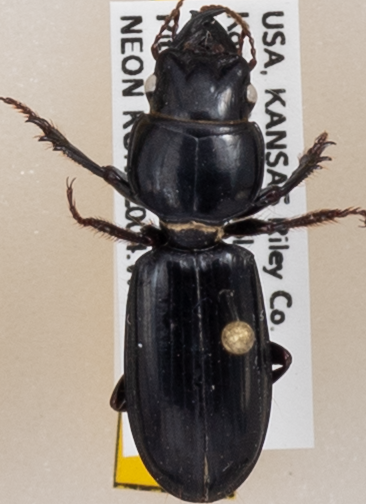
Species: Scarites subterraneus
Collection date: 2019-06-19
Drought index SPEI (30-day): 0.1
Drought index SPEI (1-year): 1.69
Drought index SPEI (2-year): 0.24